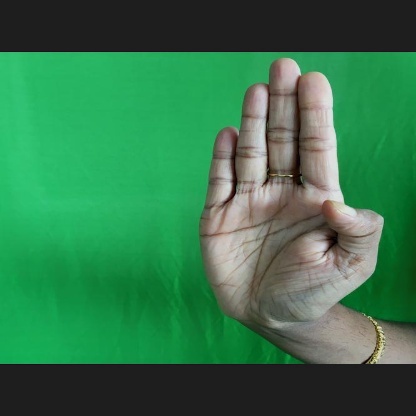
Mudra: Pathaka